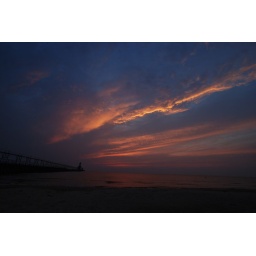
It is great having clouds in the sky at sunset to get the afterglow.